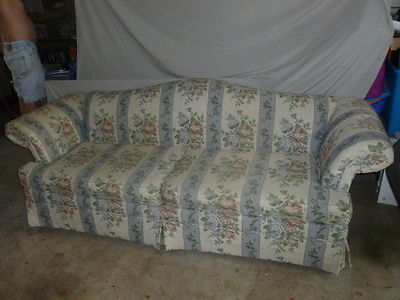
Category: sofa